Sudhana

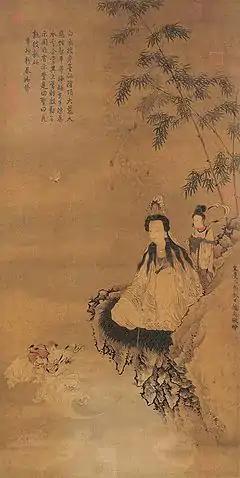
A Yuan Dynasty hanging scroll depicting Shancai (walking on waves), the Filial Parrot (above), Guanyin and Longnü.

The "Precious Scroll of Shancai and Longnü", an 18th or 19th century scroll comprising 29 folios, provides a different account on how Shancai and Longnü became the acolytes of Guanyin. This tale seems to have a Taoist origin. The story is set in the Qianfu era of the reign of Emperor Xizong of Tang.